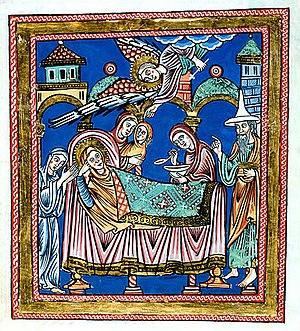
Le chapeau juif, connu aussi sous les noms de coiffe juive, Judenhut ou hoods en allemand et de pileus cornutus en latin, était un chapeau pointu infamant en forme de cône ou d'entonnoir renversé, blanc ou jaune, porté par les Juifs dans l'Europe médiévale et parfois dans le monde islamique.